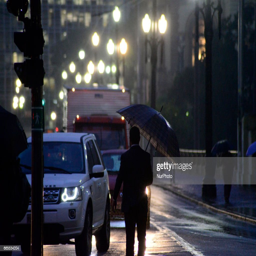
people walk through a cold and wet night .